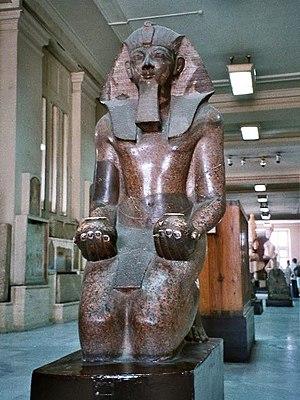
L'Antiquus Mysticusque Ordo Rosae Crucis, également connu par le sigle AMORC, ou encore sous la terminologie « ordre de la Rose-Croix », est une association loi de 1901 qui se définit lui-même comme étant « un mouvement philosophique, initiatique et traditionnel mondial, non sectaire et non religieux, apolitique, ouvert aux hommes et aux femmes, sans distinction de race, de religion ou de position sociale. Sa devise est : « la plus large tolérance dans la plus stricte indépendance ». Il affirme aider ses membres à atteindre un certain équilibre humain par la réalisation d'une maîtrise personnelle au travers d'une doctrine d'ordre ésotérique et mystique.